Holt Manufacturing Company

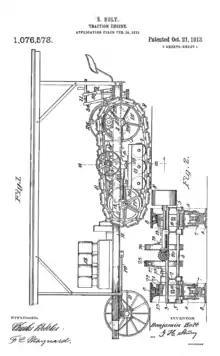
Holt Machinery Company patent for a track-type tractor, number #1076578. Filing date: Feb 18, 1913; issue date: Oct 21, 1913.

C. L. Best introduced a crawler tractor in 1913 that was virtually a carbon copy of Holt's design. Holt's tractors had a conventional wheel on the front, which was used to steer, and crawling-type wheels on the back, but otherwise looked very similar to a traction engine. During 1914, both Best and Holt introduced models without the front "tiller" or steering wheel. Holt offered the Caterpillar 45 and Best introduced his C. L. Best Model 40 "Tracklayer".